James Hamilton, Duke of Châtellerault

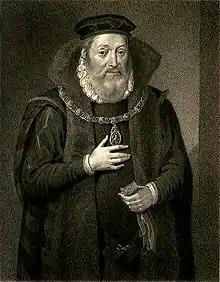
The Duke of Châtellerault wearing the collar of the Order of St Michael

James Hamilton, 1st Duke of Châtellerault, 2nd Earl of Arran ( – 22 January 1575), was a Scottish nobleman and Regent of Scotland during the minority of Mary, Queen of Scots from 1543 to 1554. At first pro-English and Protestant, he converted to Catholicism in 1543 and supported a pro-French policy. He reluctantly agreed to Mary's marriage to Francis, eldest son of King Henry II of France, and was rewarded by Henry by being made Duke of Châtellerault in 1549. During the Scottish Reformation, he joined the Protestant Lords of the Congregation to oppose the regency of Mary of Guise.